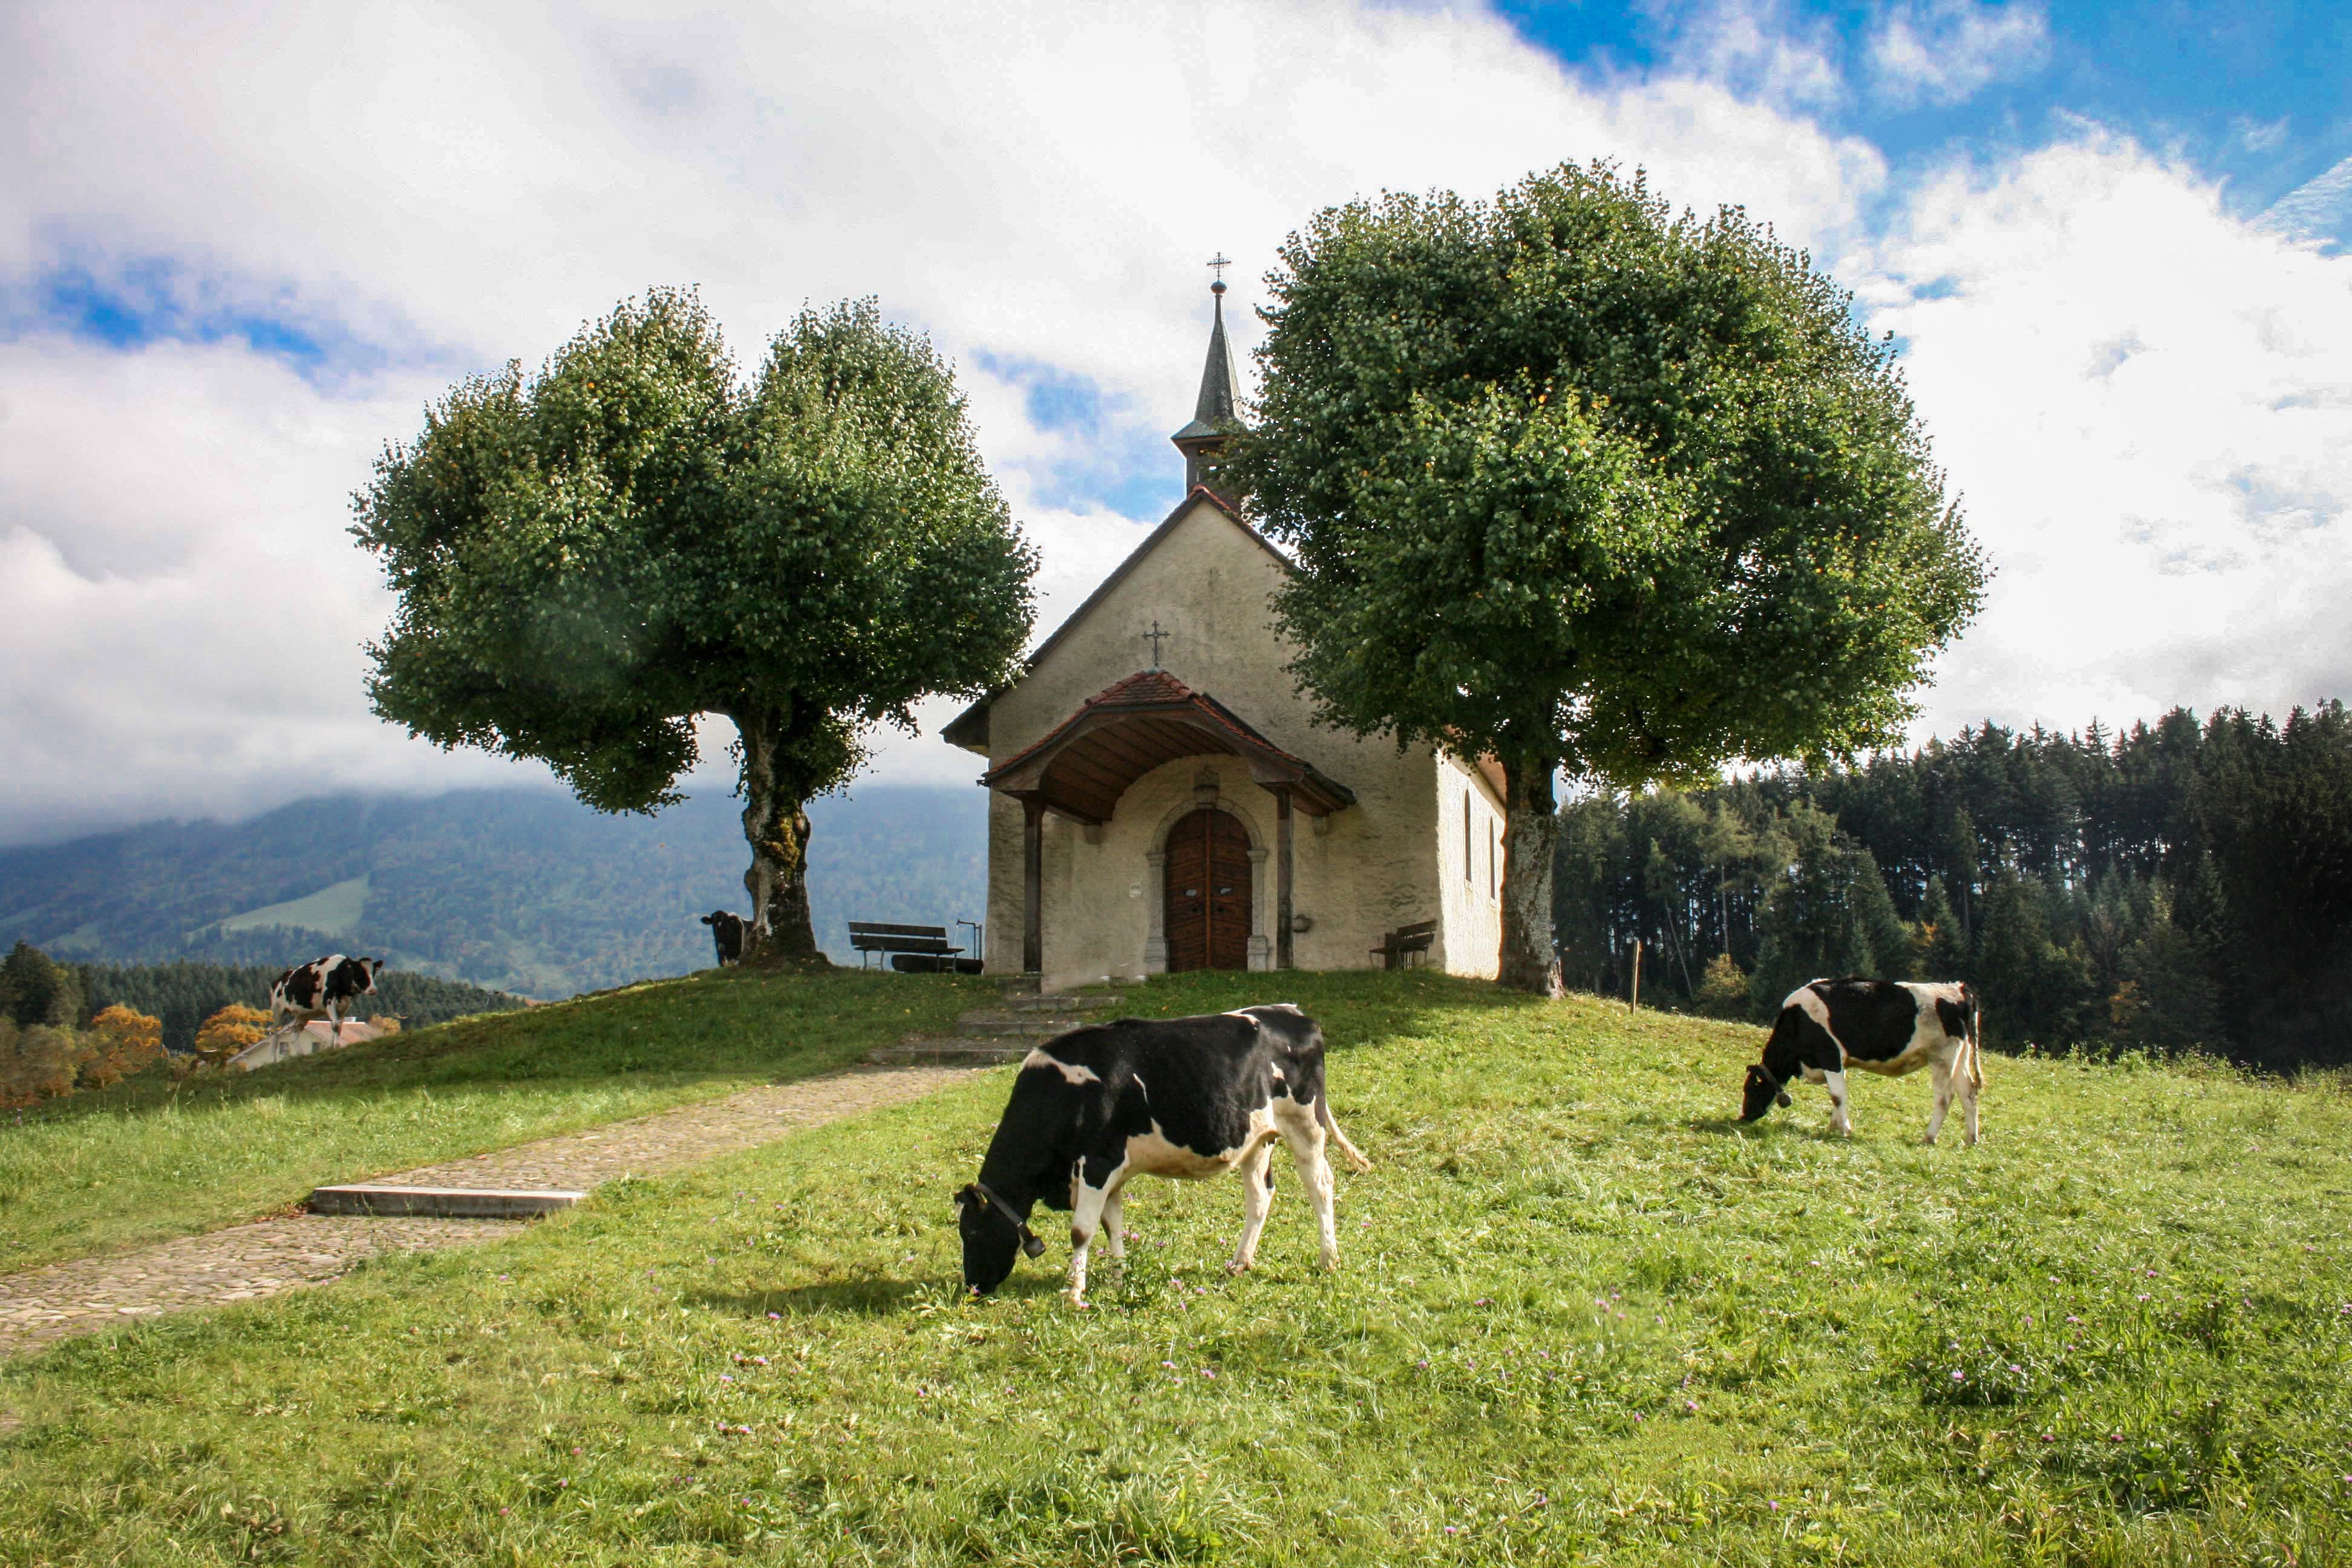
landscape, farm, meadow, cow, pasture, ranch, chapel, trees, rural area